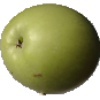
Label: apple_granny_smith